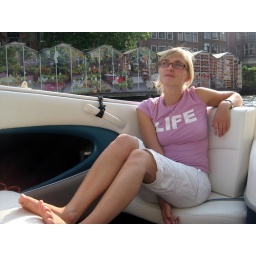
Hanging out near the flower market (Bloemenmarkt)